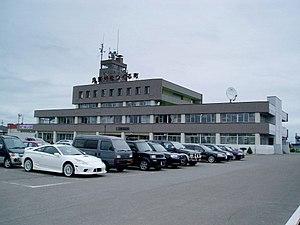
Shintotsukawa est un bourg du district de Kabato, situé dans la sous-préfecture de Sorachi, sur l'île de Hokkaidō, au Japon.